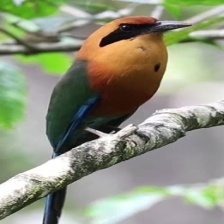
Species: RUFUOS MOTMOT
Scientific name: BARYPHTHENGUS MARTII